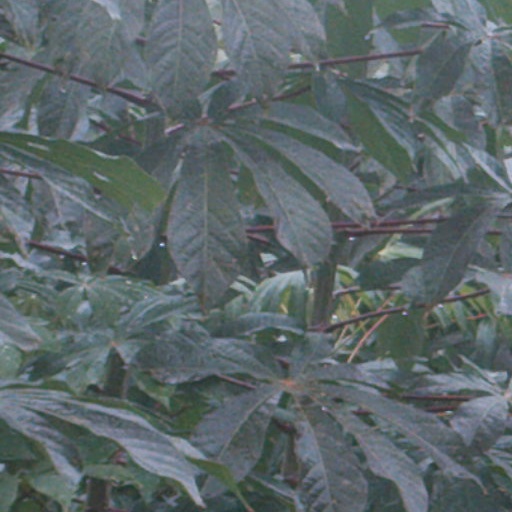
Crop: cassava